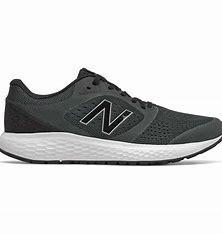
Brand: New
Model: Balance 520